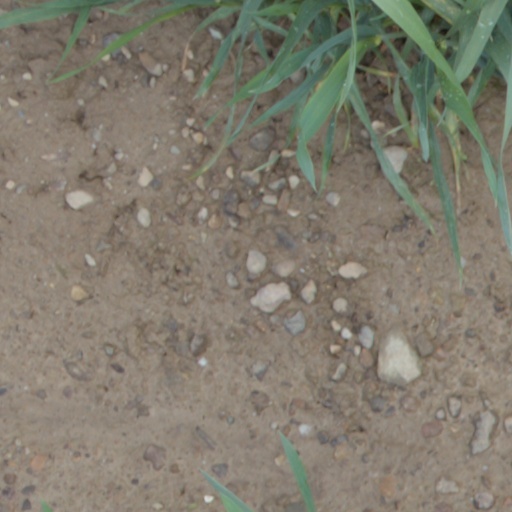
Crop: wheat